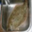
Label: flatfish